Fluoride therapy

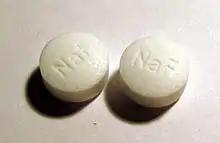
Sodium fluoride tablets.

Fluoride therapy is the use of fluoride for medical purposes. Fluoride supplements are recommended to prevent tooth decay in children older than six months in areas where the drinking water is low in fluoride. It is typically used as a liquid, pill, or paste by mouth. Fluoride has also been used to treat a number of bone diseases.